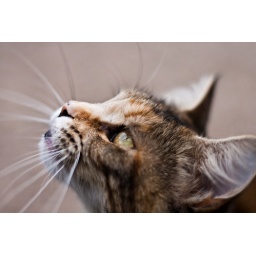
Portia is alert as she watches the birds flying over our flat in Aberdeen, Scotland.